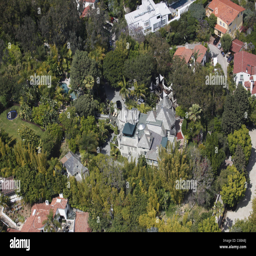
aerial view of the house actor lives in .